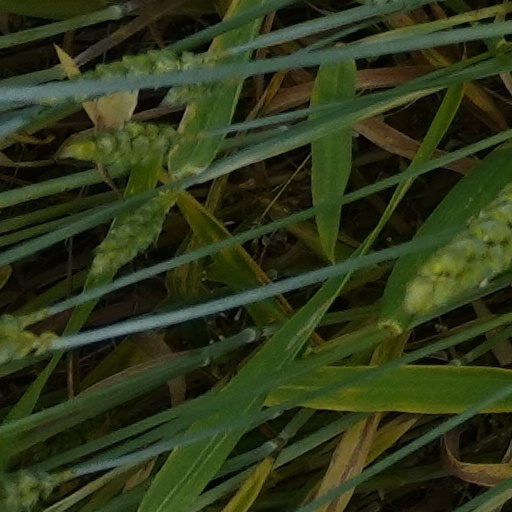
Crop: wheat